Bridgnorth Castle

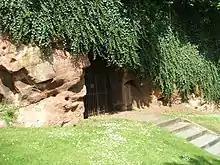
Lavington's Hole in 2013

In 1642, King Charles I described Bridgnorth and its castle as ""the finest in my domain"". During the Civil War, Bridgnorth was one of the Midlands' main Royalist strongholds and in 1642 many Royalist troops were garrisoned there.